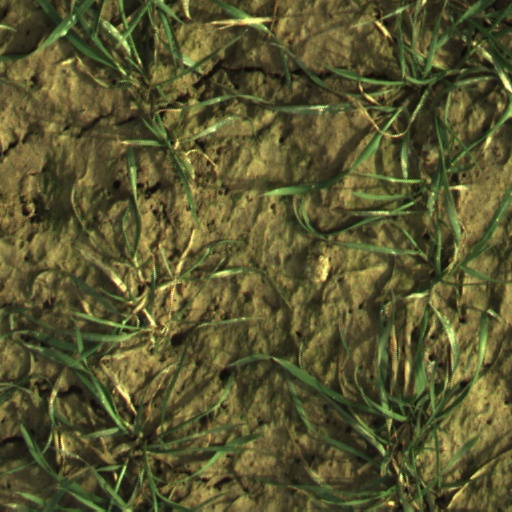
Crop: wheat